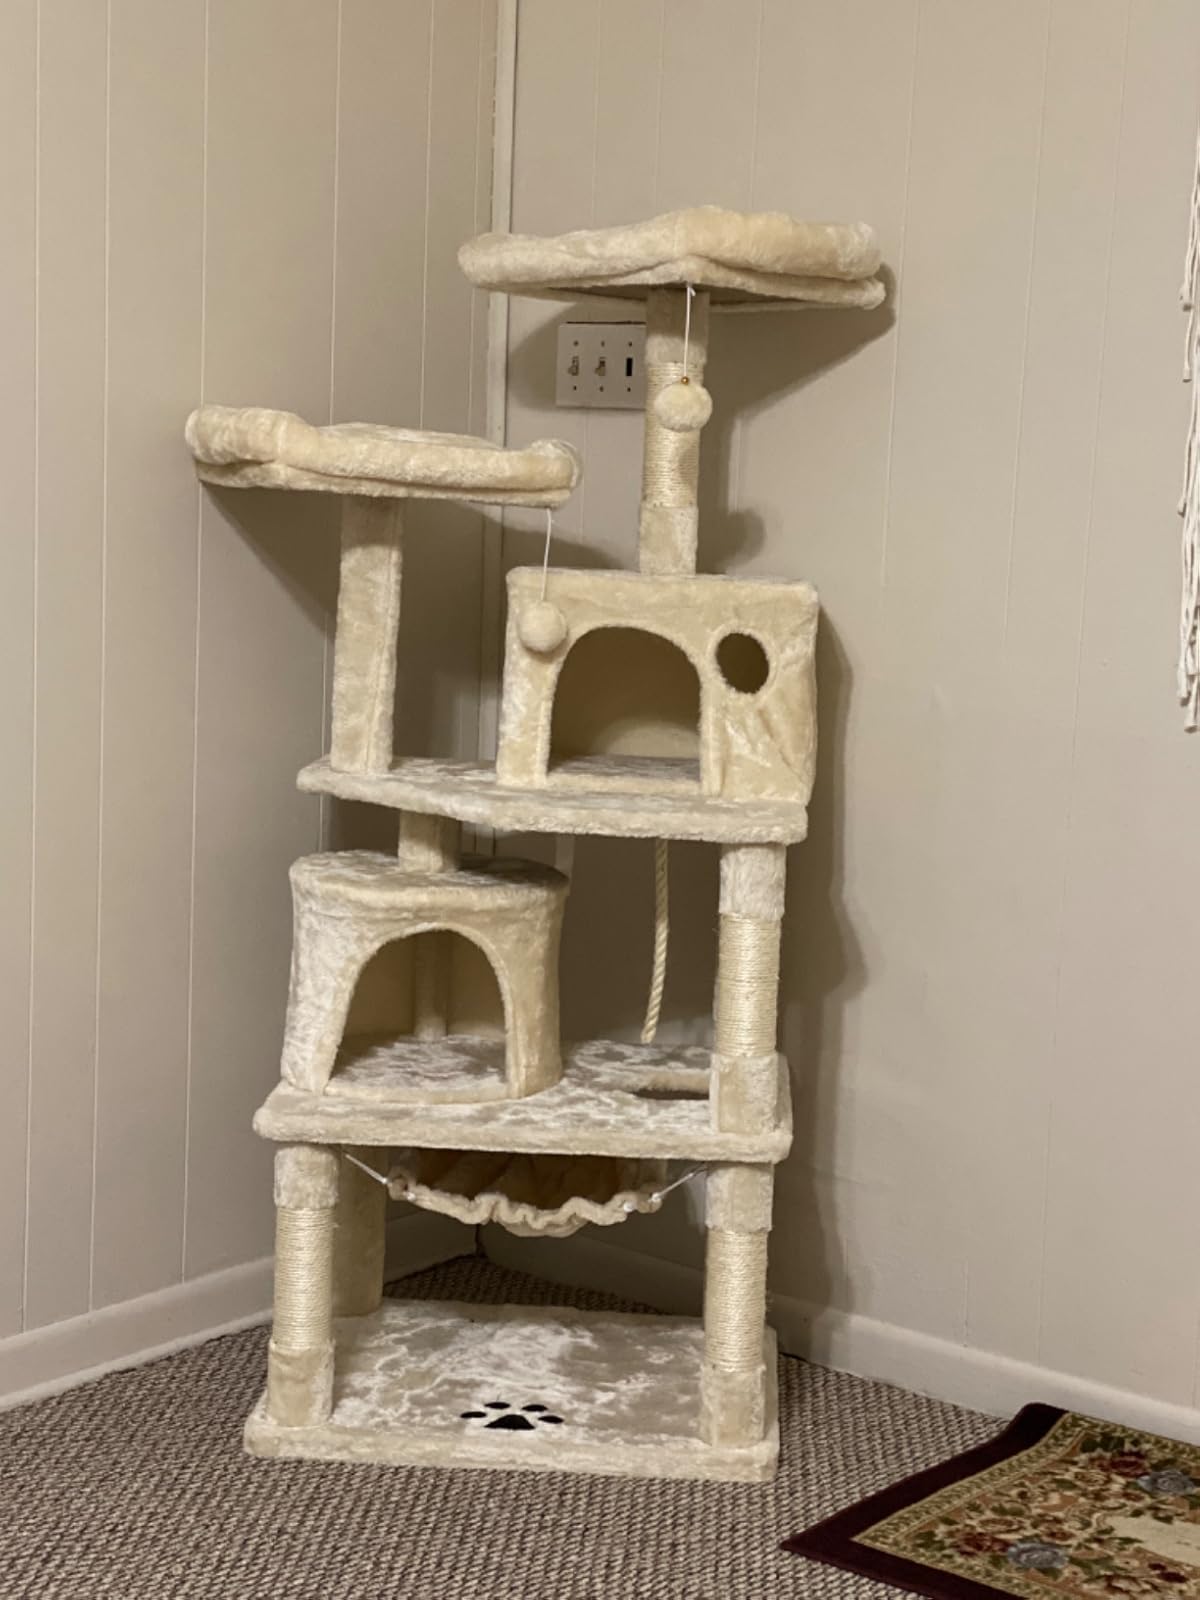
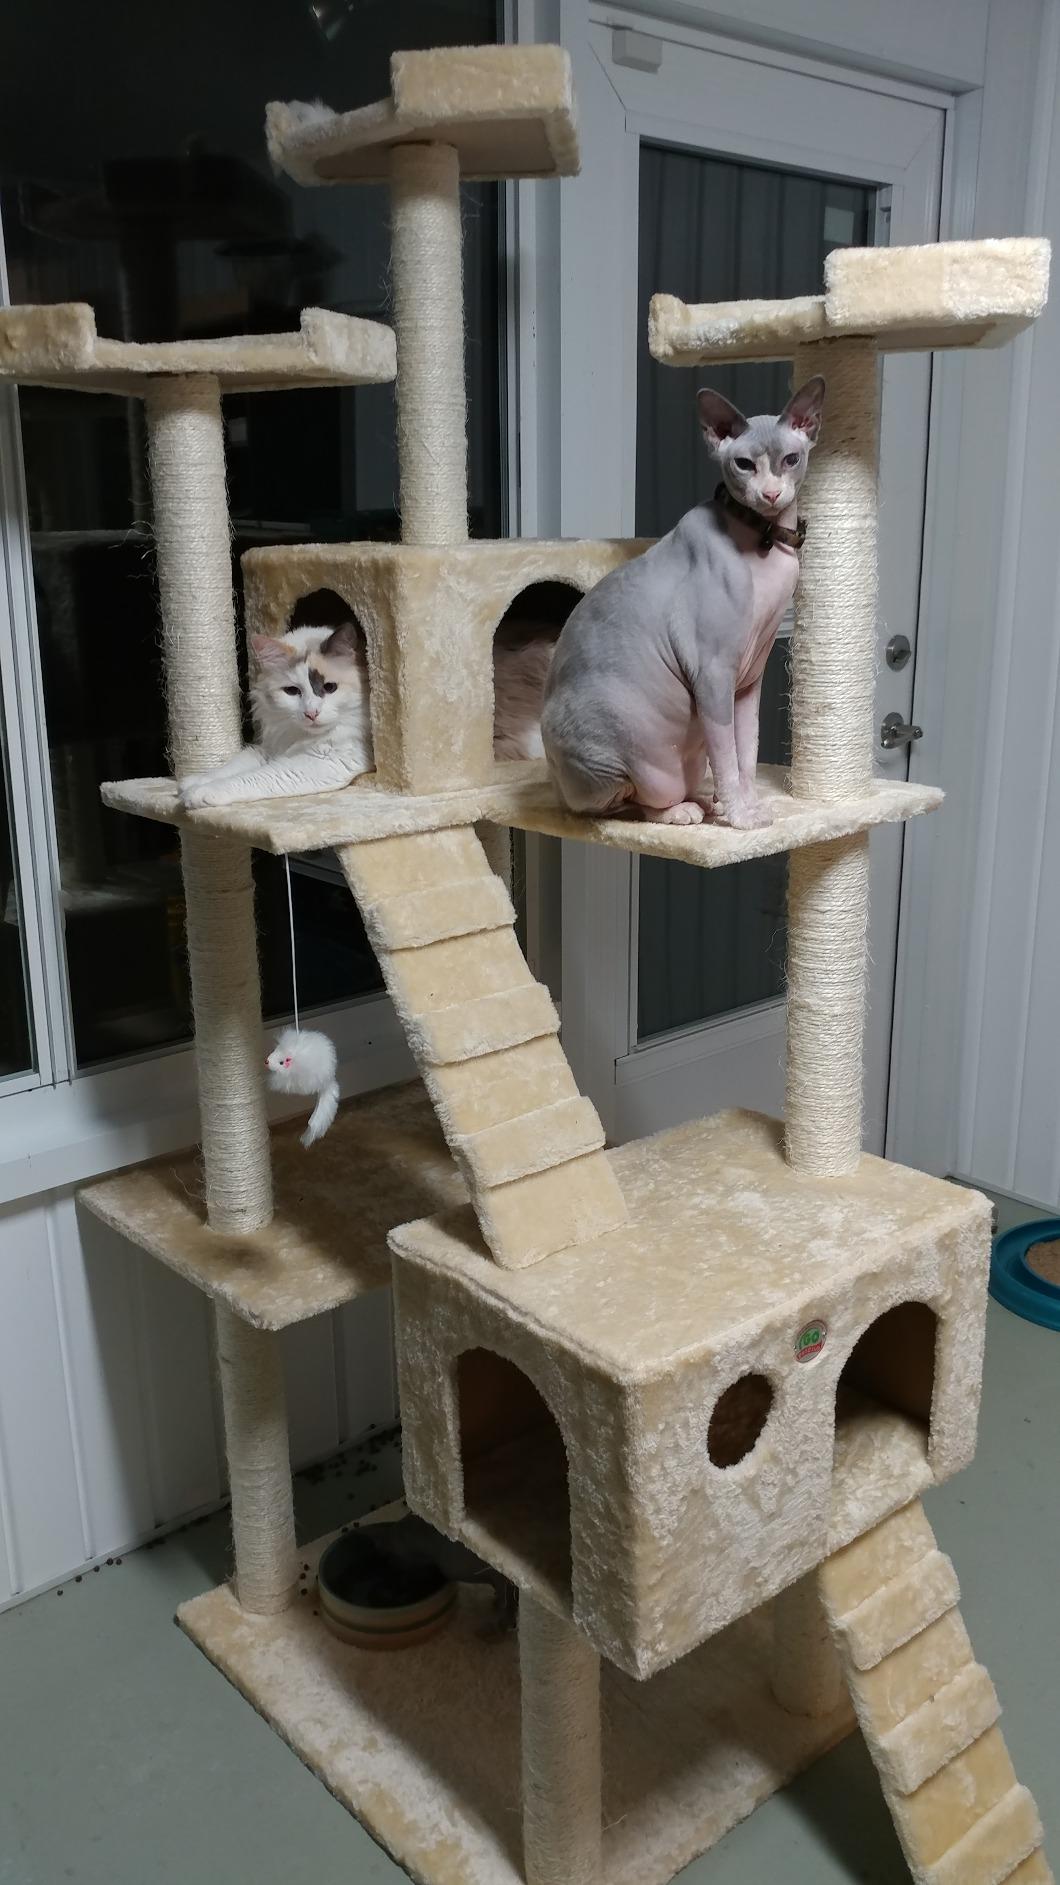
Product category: items_cat tree
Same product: no